Sila Nerangalil Sila Manithargal (1977 film)

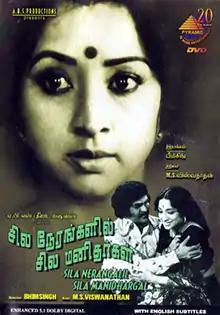
DVD cover

Sila Nerangalil Sila Manithargal is a 1977 Indian Tamil-language romantic drama film directed by A. Bhimsingh and written by Jayakanthan. Based on Jayakanthan's novel of the same name, it stars Lakshmi and Srikanth, with C. K. Nagesh, Y. G. Parthasarathy, R. Neelakantan, Sukumari and S. Sundari Bai in supporting roles. The film revolves around a girl from an orthodox family whose life changes after a sexual assault.